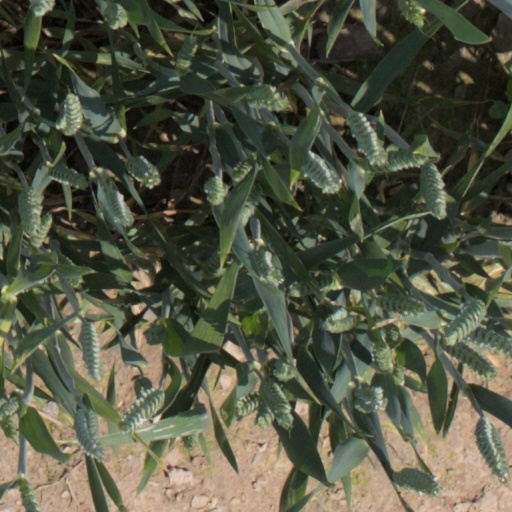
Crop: wheat